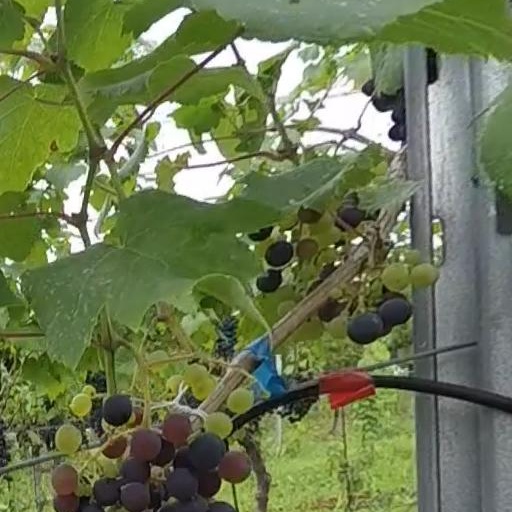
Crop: grape